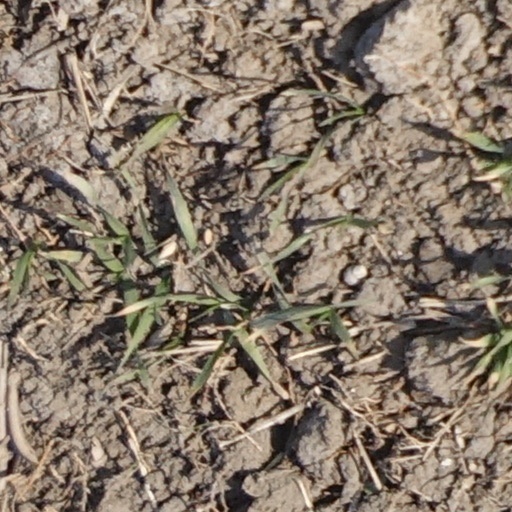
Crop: wheat